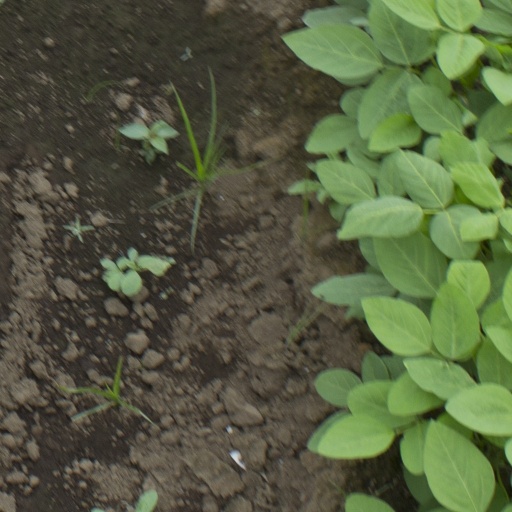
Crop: soybean